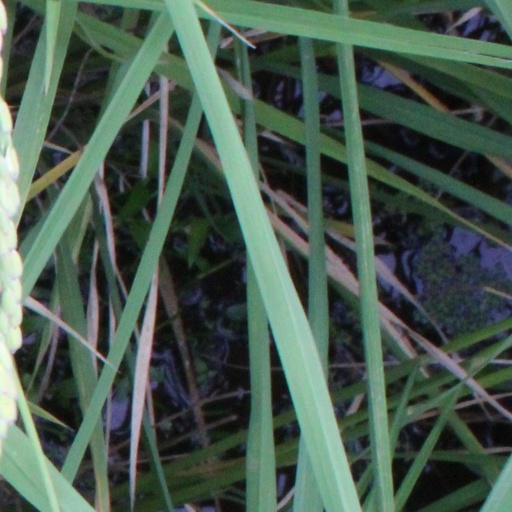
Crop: rice